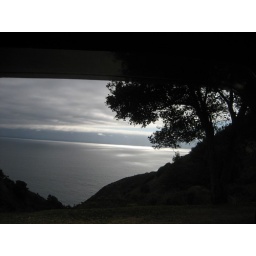
Quick shot out of the window of the car of the sun setting on the ocean near Big Sur